My Voice, My Life

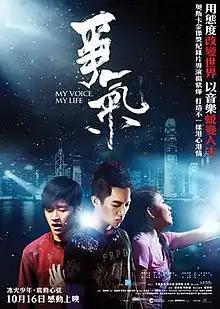
Film poster

My Voice, My Life 《爭氣》 is a feature-length documentary film directed by Ruby Yang. It tells the poignant stories of a group of under-privileged Hong Kong youngsters who underwent six months of vigorous trainings to produce a musical on stage. Through their trials and tribulations, the students challenge parents, teachers and policy makers to reflect on our way of nurturing the next generation.